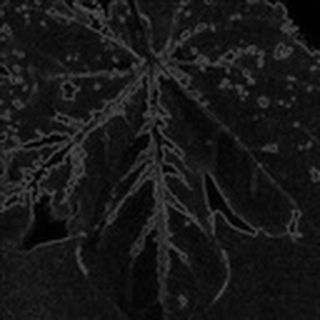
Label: cotton_bacterial_blight